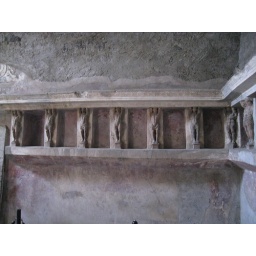
A wall in the public bath house